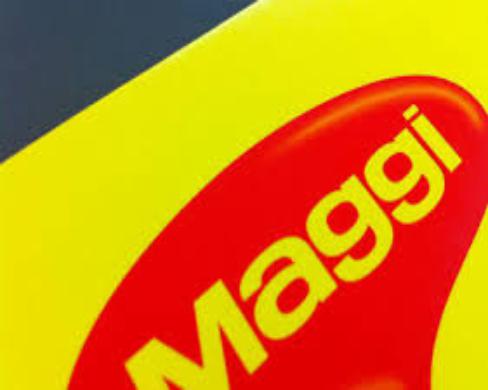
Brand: Maggi
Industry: Food